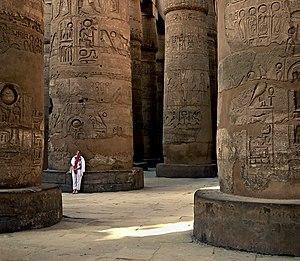
L'art du Nouvel Empire égyptien correspond aux règnes des XVIIIᵉ, XIXᵉ et XXᵉ dynasties, le Nouvel Empire égyptien. Il atteint un apogée dans l'art de l'Égypte antique qu'il ne retrouvera plus ensuite. En effet, après cette longue période de rayonnement, la Troisième Période intermédiaire, puis la Basse époque n'auront plus les moyens de tels investissements dans les arts. Cette époque marque aussi une rupture nette après la Deuxième Période intermédiaire aux productions révélatrices de l'état d'une société bouleversée.
L'art de l'Égypte antique apparait dès les premiers signes de la culture de Nagada, vers 3800 avant l'ère commune. Certains traits, caractéristiques à une époque, peuvent s'atténuer ou disparaitre à une autre. Mais un grand nombre de ces caractères se sont maintenus sur la très longue durée de l'histoire de l'Égypte antique, jusqu'à la fin de l'Empire lagide, en 30 AEC, avec les derniers des 345 pharaons.